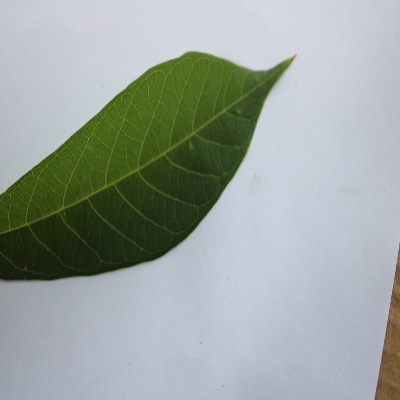
Crop: Cassava
Condition: healthy